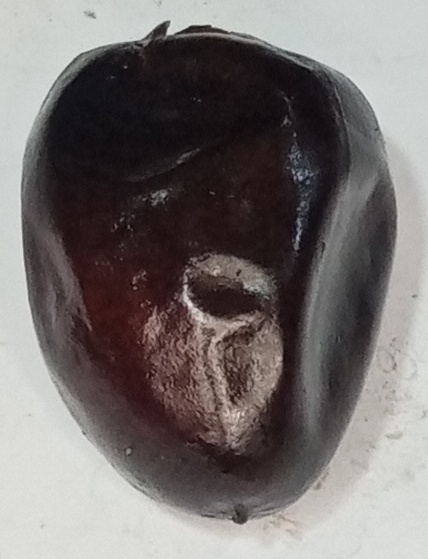
Variety: kupro
Size: large
Grade: grade-2